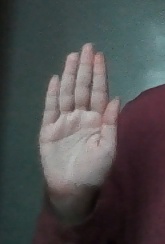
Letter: seen